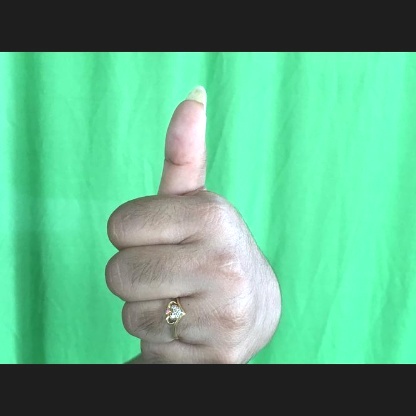
Mudra: Sikharam